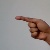
The image shows a hand gesture representing the letter 'G' in Indian Sign Language.